Charlottesville Coca-Cola Bottling Works

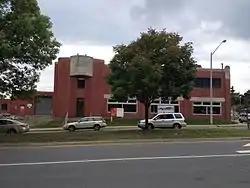

Charlottesville Coca-Cola Bottling Works is a historic Coca-Cola bottling plant located at Charlottesville, Virginia. It was built in 1939, and is a two-story, reinforced concrete Art Deco style factory faced with brick. It has one-story wing and a detached one-story, 42-truck brick garage supported by steel posts and wood rafters. The design features stepped white cast stone pilaster caps, rising above the coping of the parapet, top the pilasters and corner piers and large industrial style windows. In 1955 a one-story attached brick addition was made on the east side of the garage providing a bottle and crate storage warehouse. In 1981 a one-story, L-shaped warehouse built of cinder blocks was added to the plant. The building was in use as a production facility until 1973 and then as a Coca-Cola distribution center until 2010.